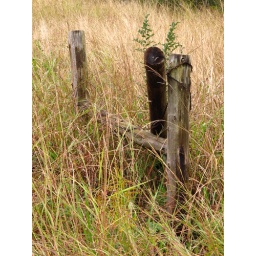
League City Texas Small Old Town Old wood fence in the grass 2009 Roads Signs Buildings